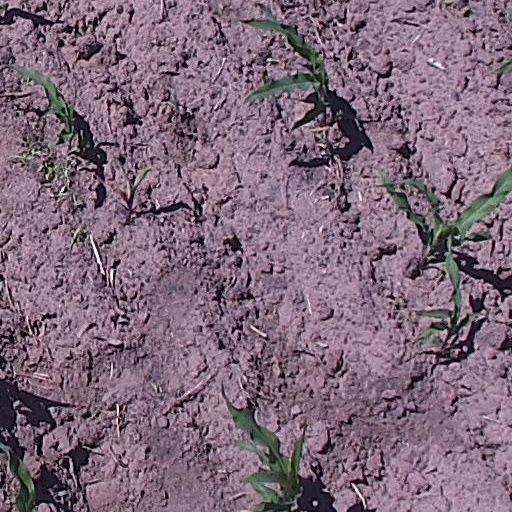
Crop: maize; corn